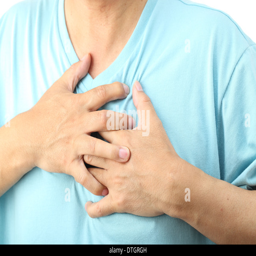
man with a heart attack , holding his chest